Syrian woodpecker

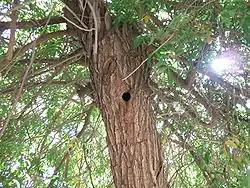
Tree with a Syrian woodpecker's hole.

When hidden by the foliage, the Syrian woodpecker's presence is often advertised by the mechanical drumming, a vibrating rattle, produced by the rapidly repeated blows of its strong bill upon a trunk or branch. This is not merely a mating call or challenge, but a signal of either sex. It is audible from a great distance, depending on the wind and the condition of the wood, and a hollow bough naturally produces a louder note than living wood. The drumming is longer than great spotted woodpecker's, and decreases in volume. It is faster and shorter than the drumming of white-backed woodpecker. The call is a sharp "quit, quit", softer than great spotted woodpecker, and something like common redshank.